Marcus Kemp

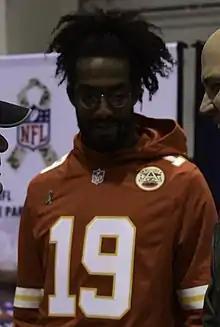
Kemp with the Kansas City Chiefs in 2022

Marcus Kemp (born August 14, 1995) is an American professional football wide receiver and special teamer. He played college football at Hawaii before signing with the Kansas City Chiefs as an undrafted free agent in 2017. Kemp has also been a member of the Miami Dolphins, New York Giants, and Washington Commanders.